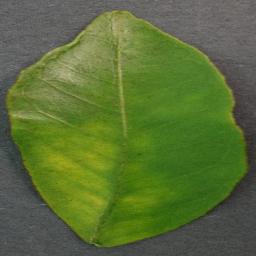
Label: Orange___Haunglongbing_(Citrus_greening)